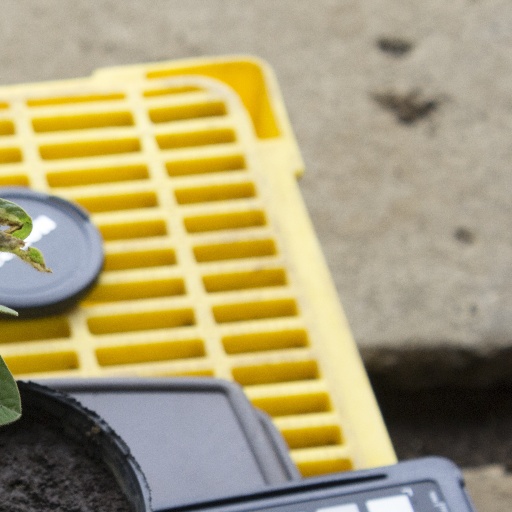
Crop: soybean